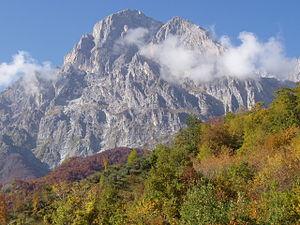
Le Corno Grande est le point culminant des Abruzzes et des Apennins avec 2 912 mètres d'altitude. Il se trouve dans le massif montagneux du Gran Sasso, situé dans l'Apennin central. Le sommet, appartenant au parc national du Gran Sasso e Monti della Laga, se situe sur les communes de Pietracamela et de l'Isola del Gran Sasso d'Italia.
Le Gran Sasso est un massif des Apennins, qui s'étend principalement dans les provinces de Teramo et L'Aquila en Italie centrale.